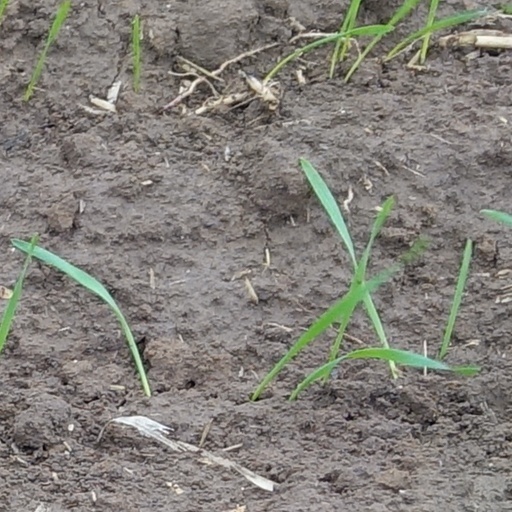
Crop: wheat